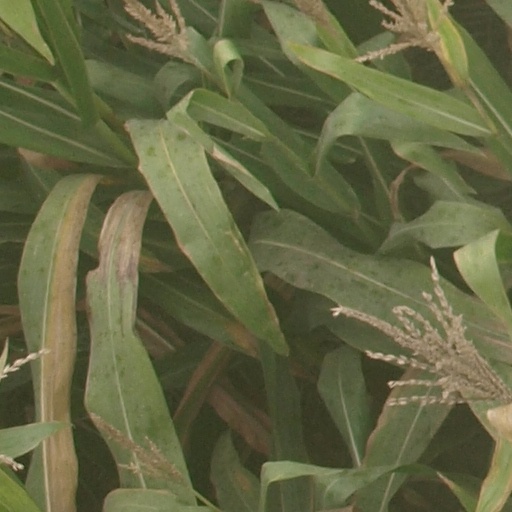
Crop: maize; corn